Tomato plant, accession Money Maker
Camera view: tilt-top (135 deg); turntable rotation: 210 degrees
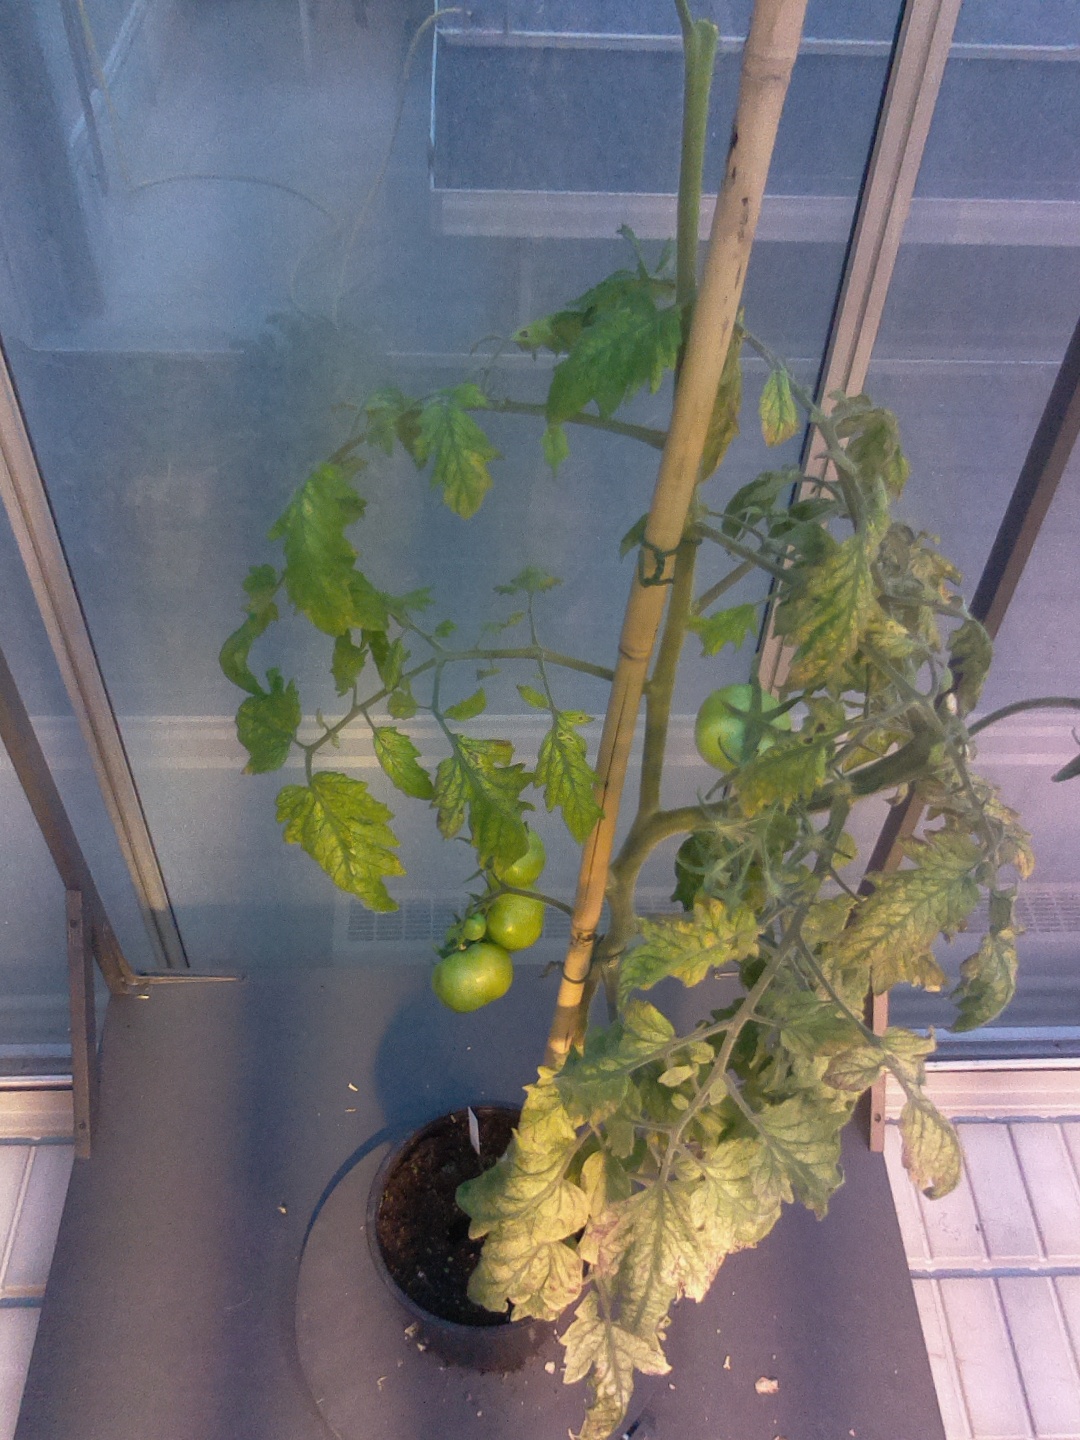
BBCH growth stage 79: 90% -100% of final fruit size